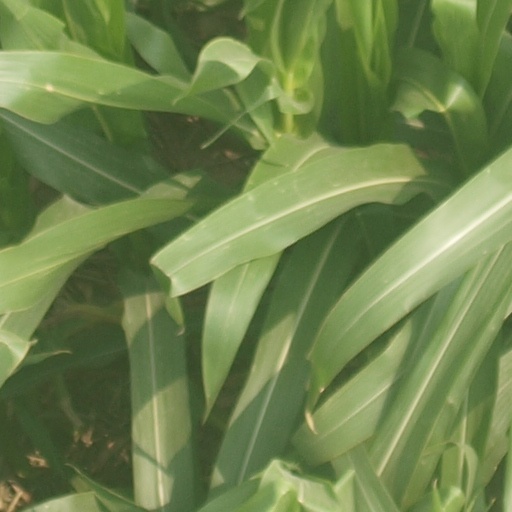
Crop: maize; corn